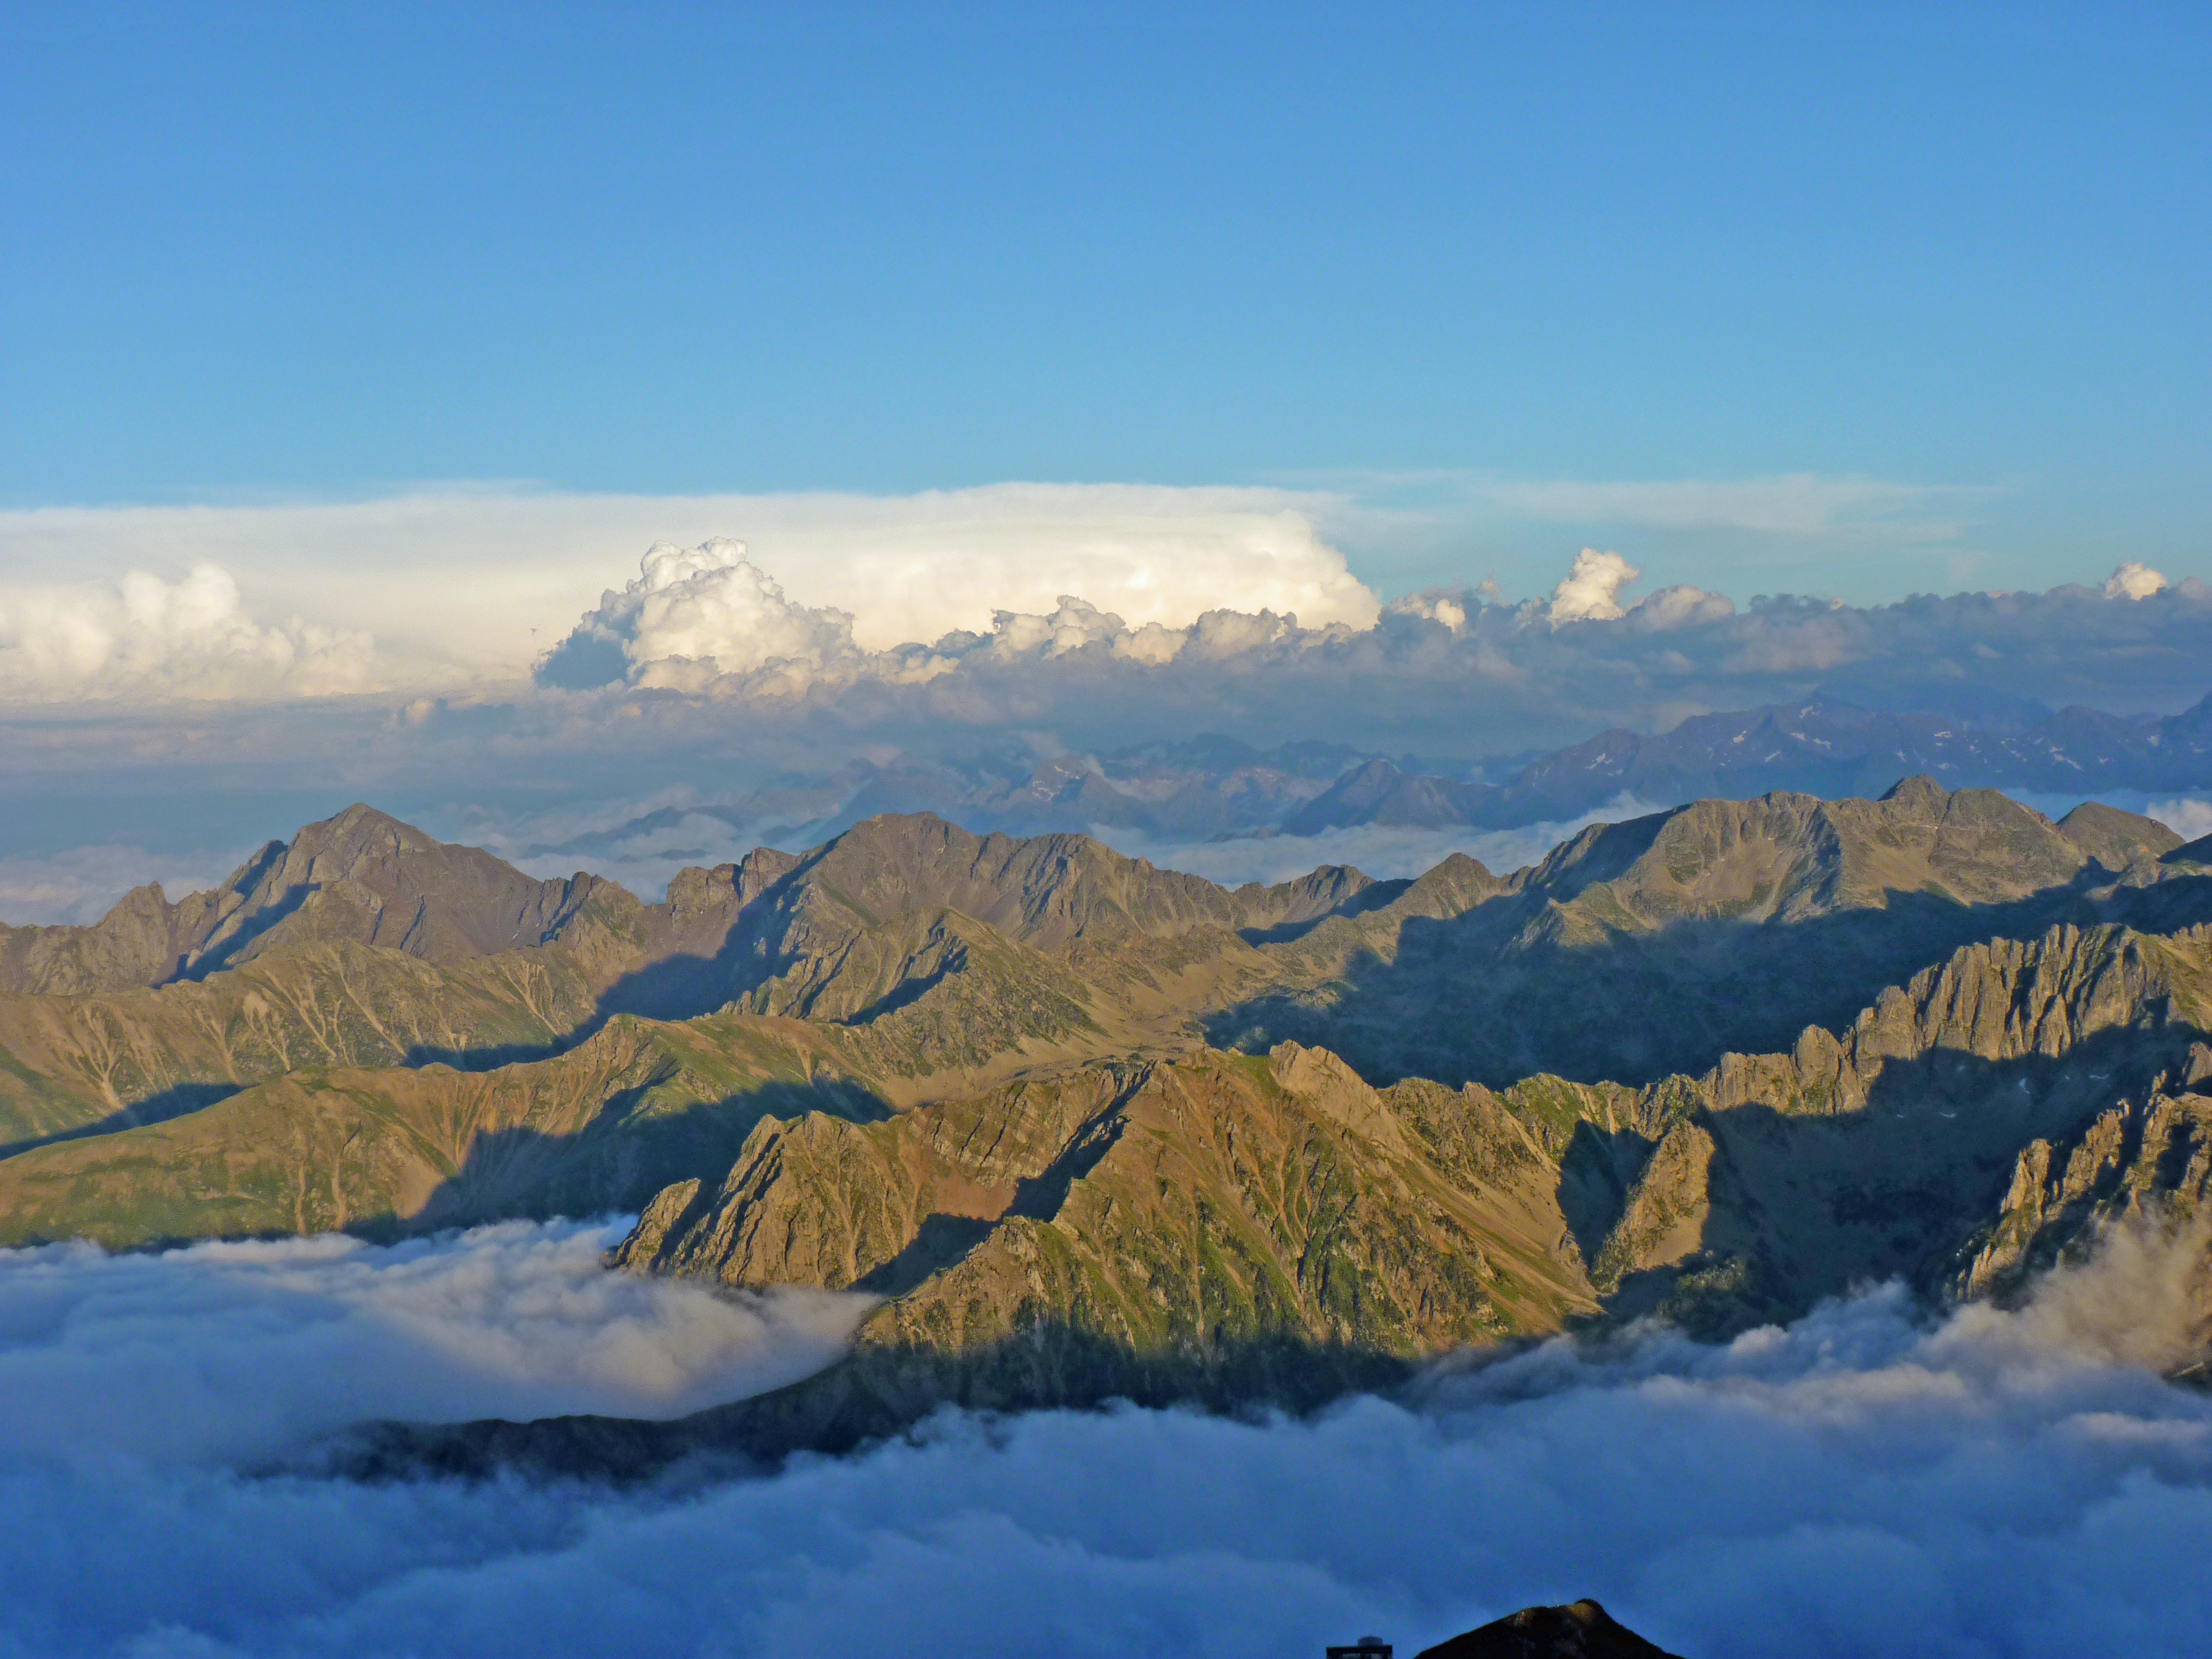
landscape, wilderness, mountain, snow, winter, cloud, lake, view, valley, mountain range, panorama, summer, france, weather, altitude, sea of clouds, ridge, summit, clouds, alps, plateau, fell, loch, pyrenees, landform, mountain pass, south peak, view from the top, high mountain, mountain ranges, geographical feature, mountainous landforms